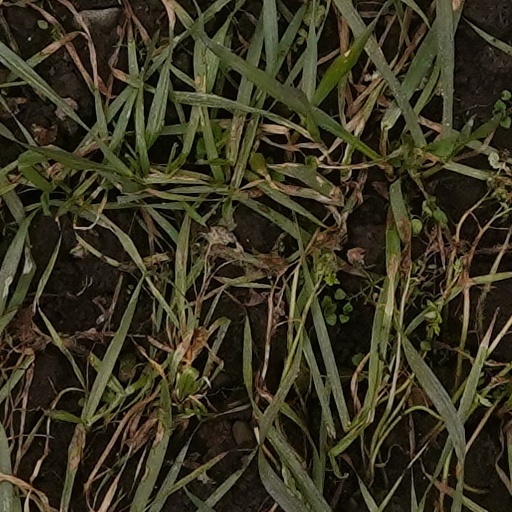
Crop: wheat